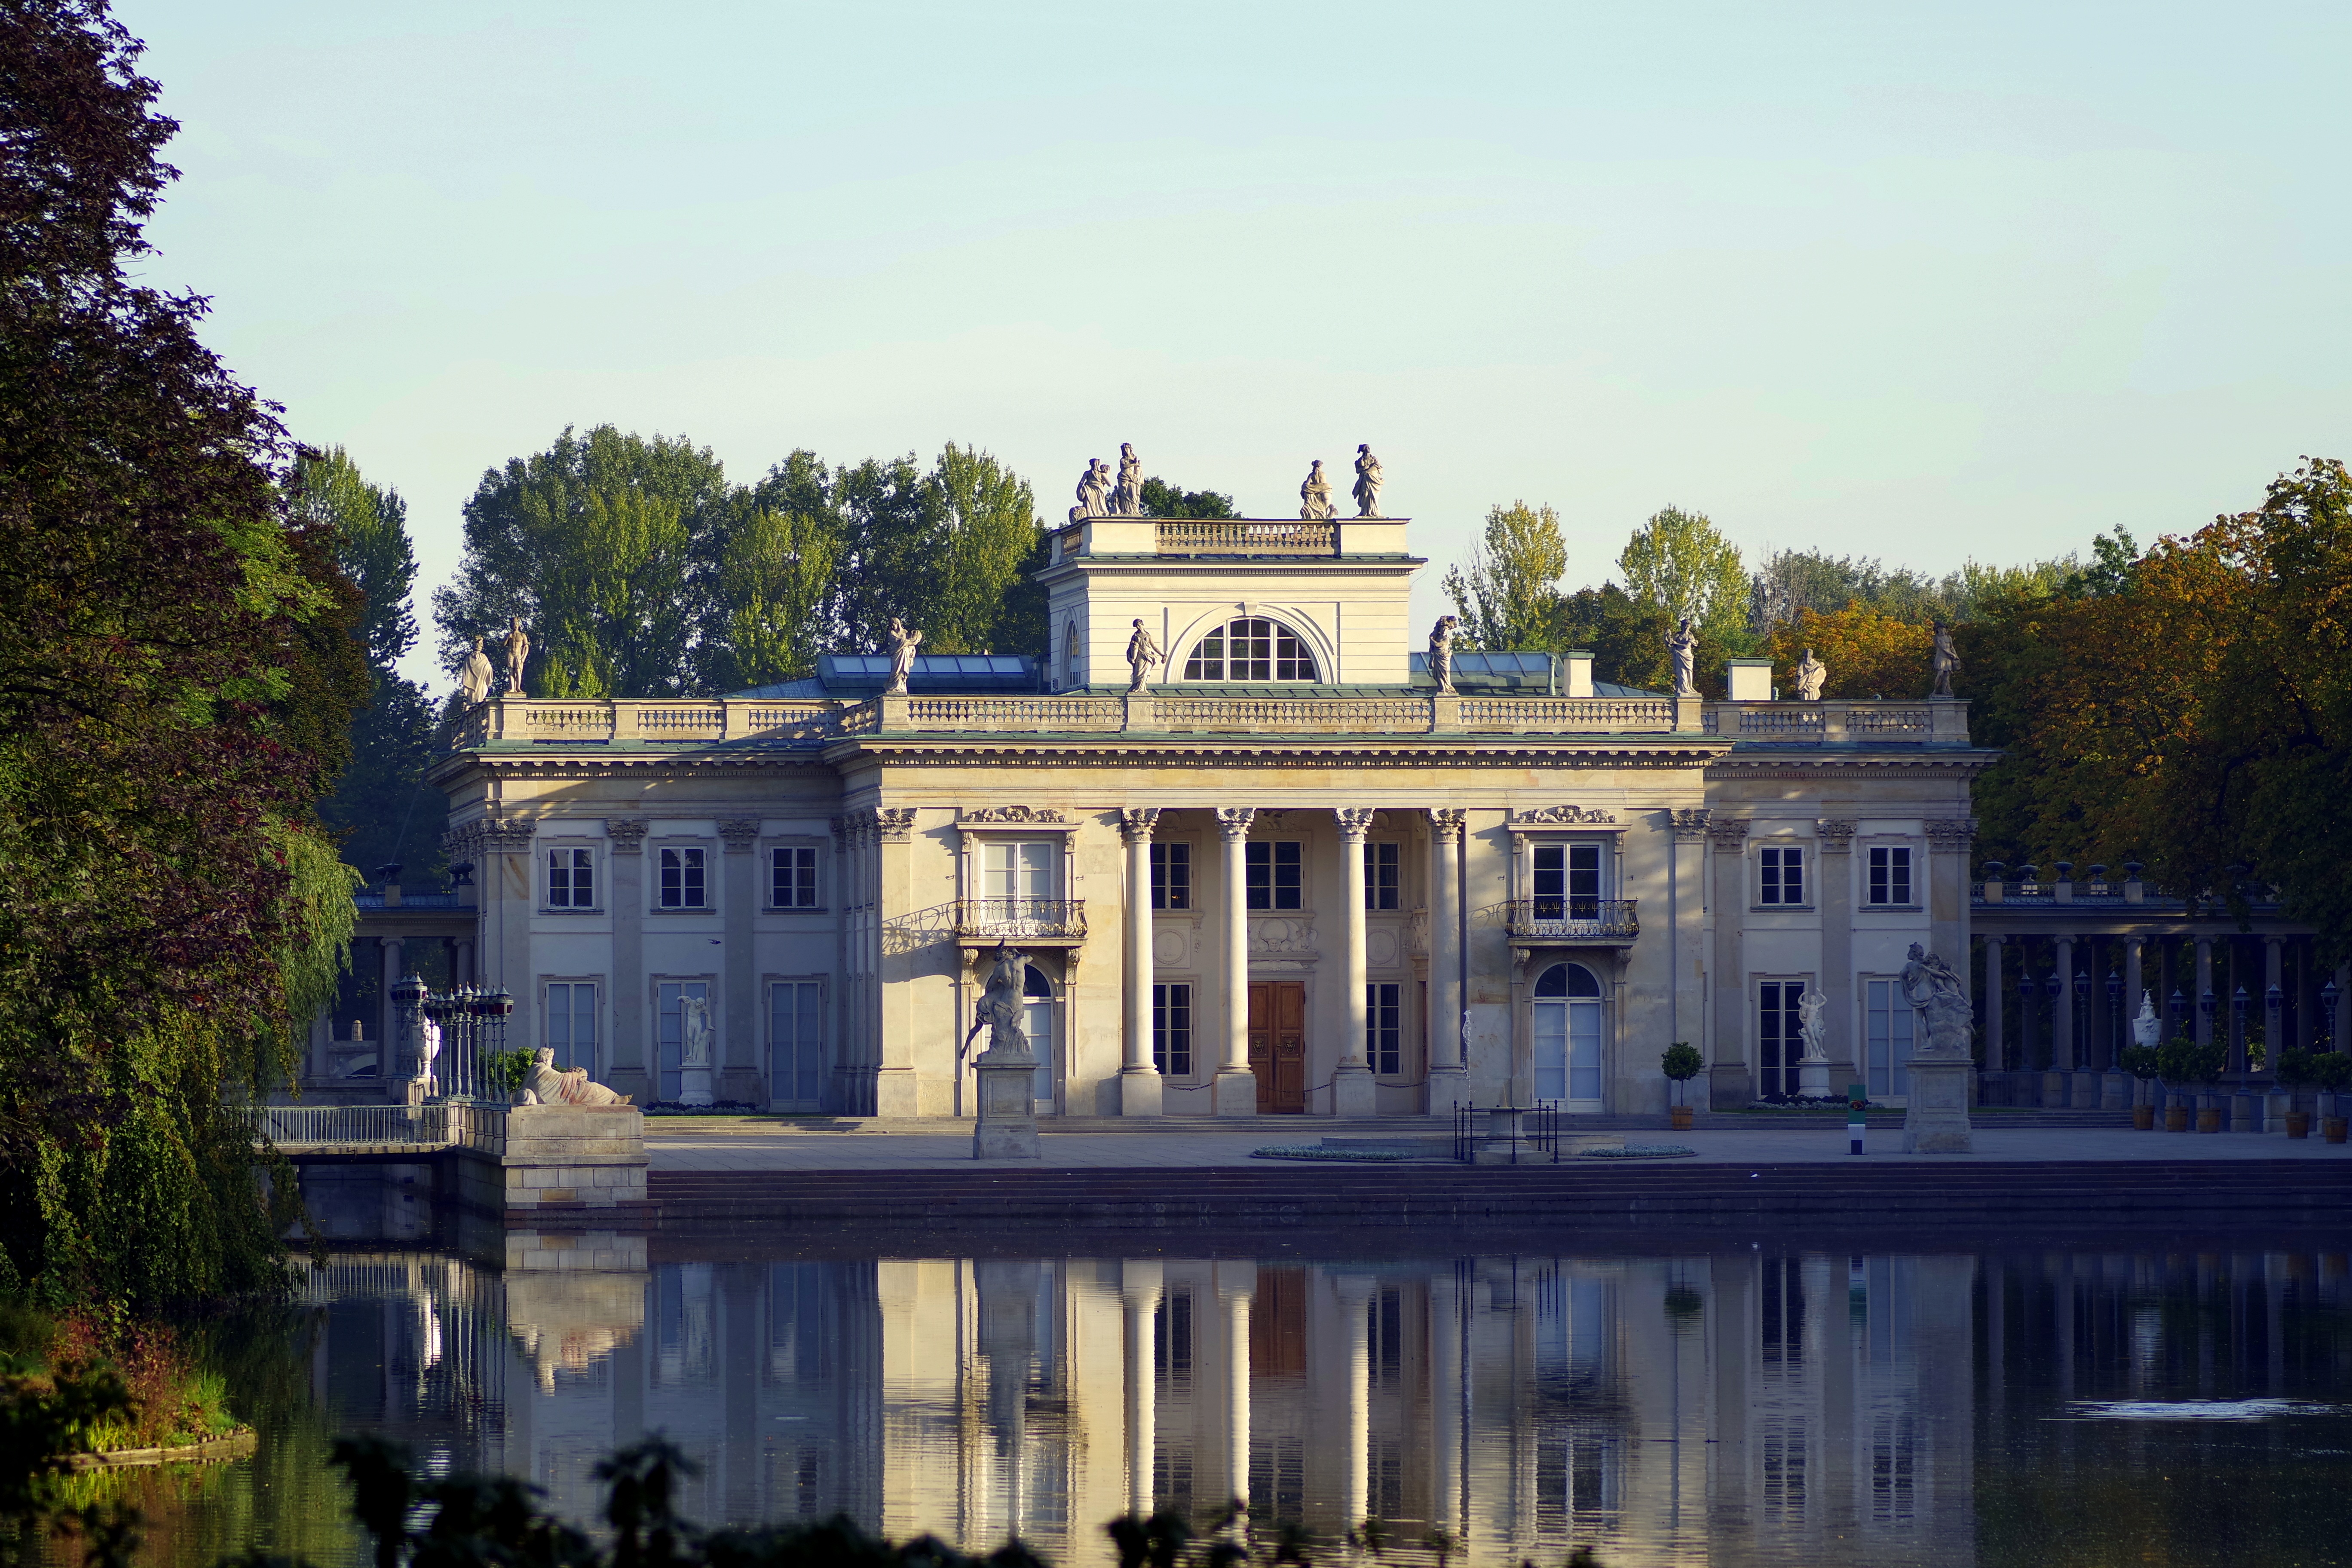
water, architecture, mansion, house, building, chateau, palace, monument, pond, reflection, landmark, facade, tourism, waterway, sculpture, tour, columns, poland, estate, water feature, warsaw, stately home, bathrooms, the royal palace, park azienkowski, royal bathroom